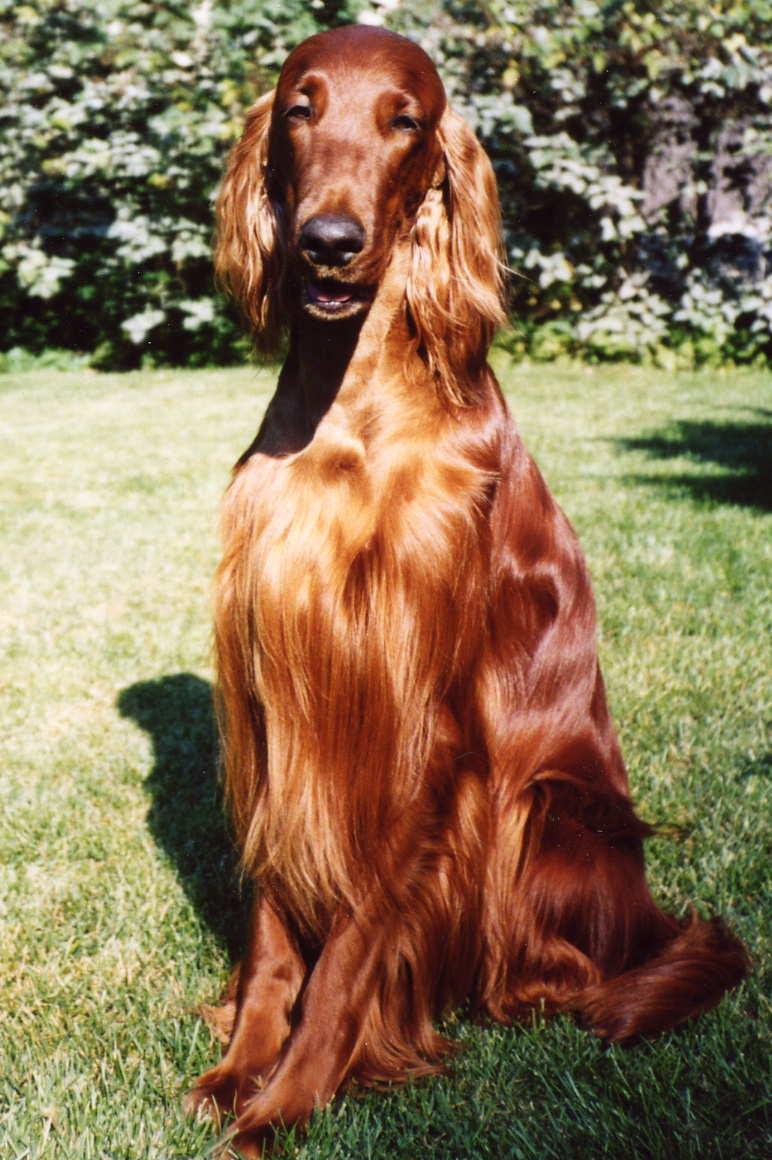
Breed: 207-n000011-Irish_setter